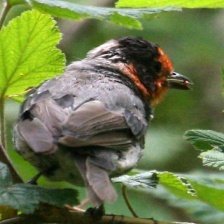
Species: RED FACED WARBLER
Scientific name: CARDELLINA RUBRIFRONS